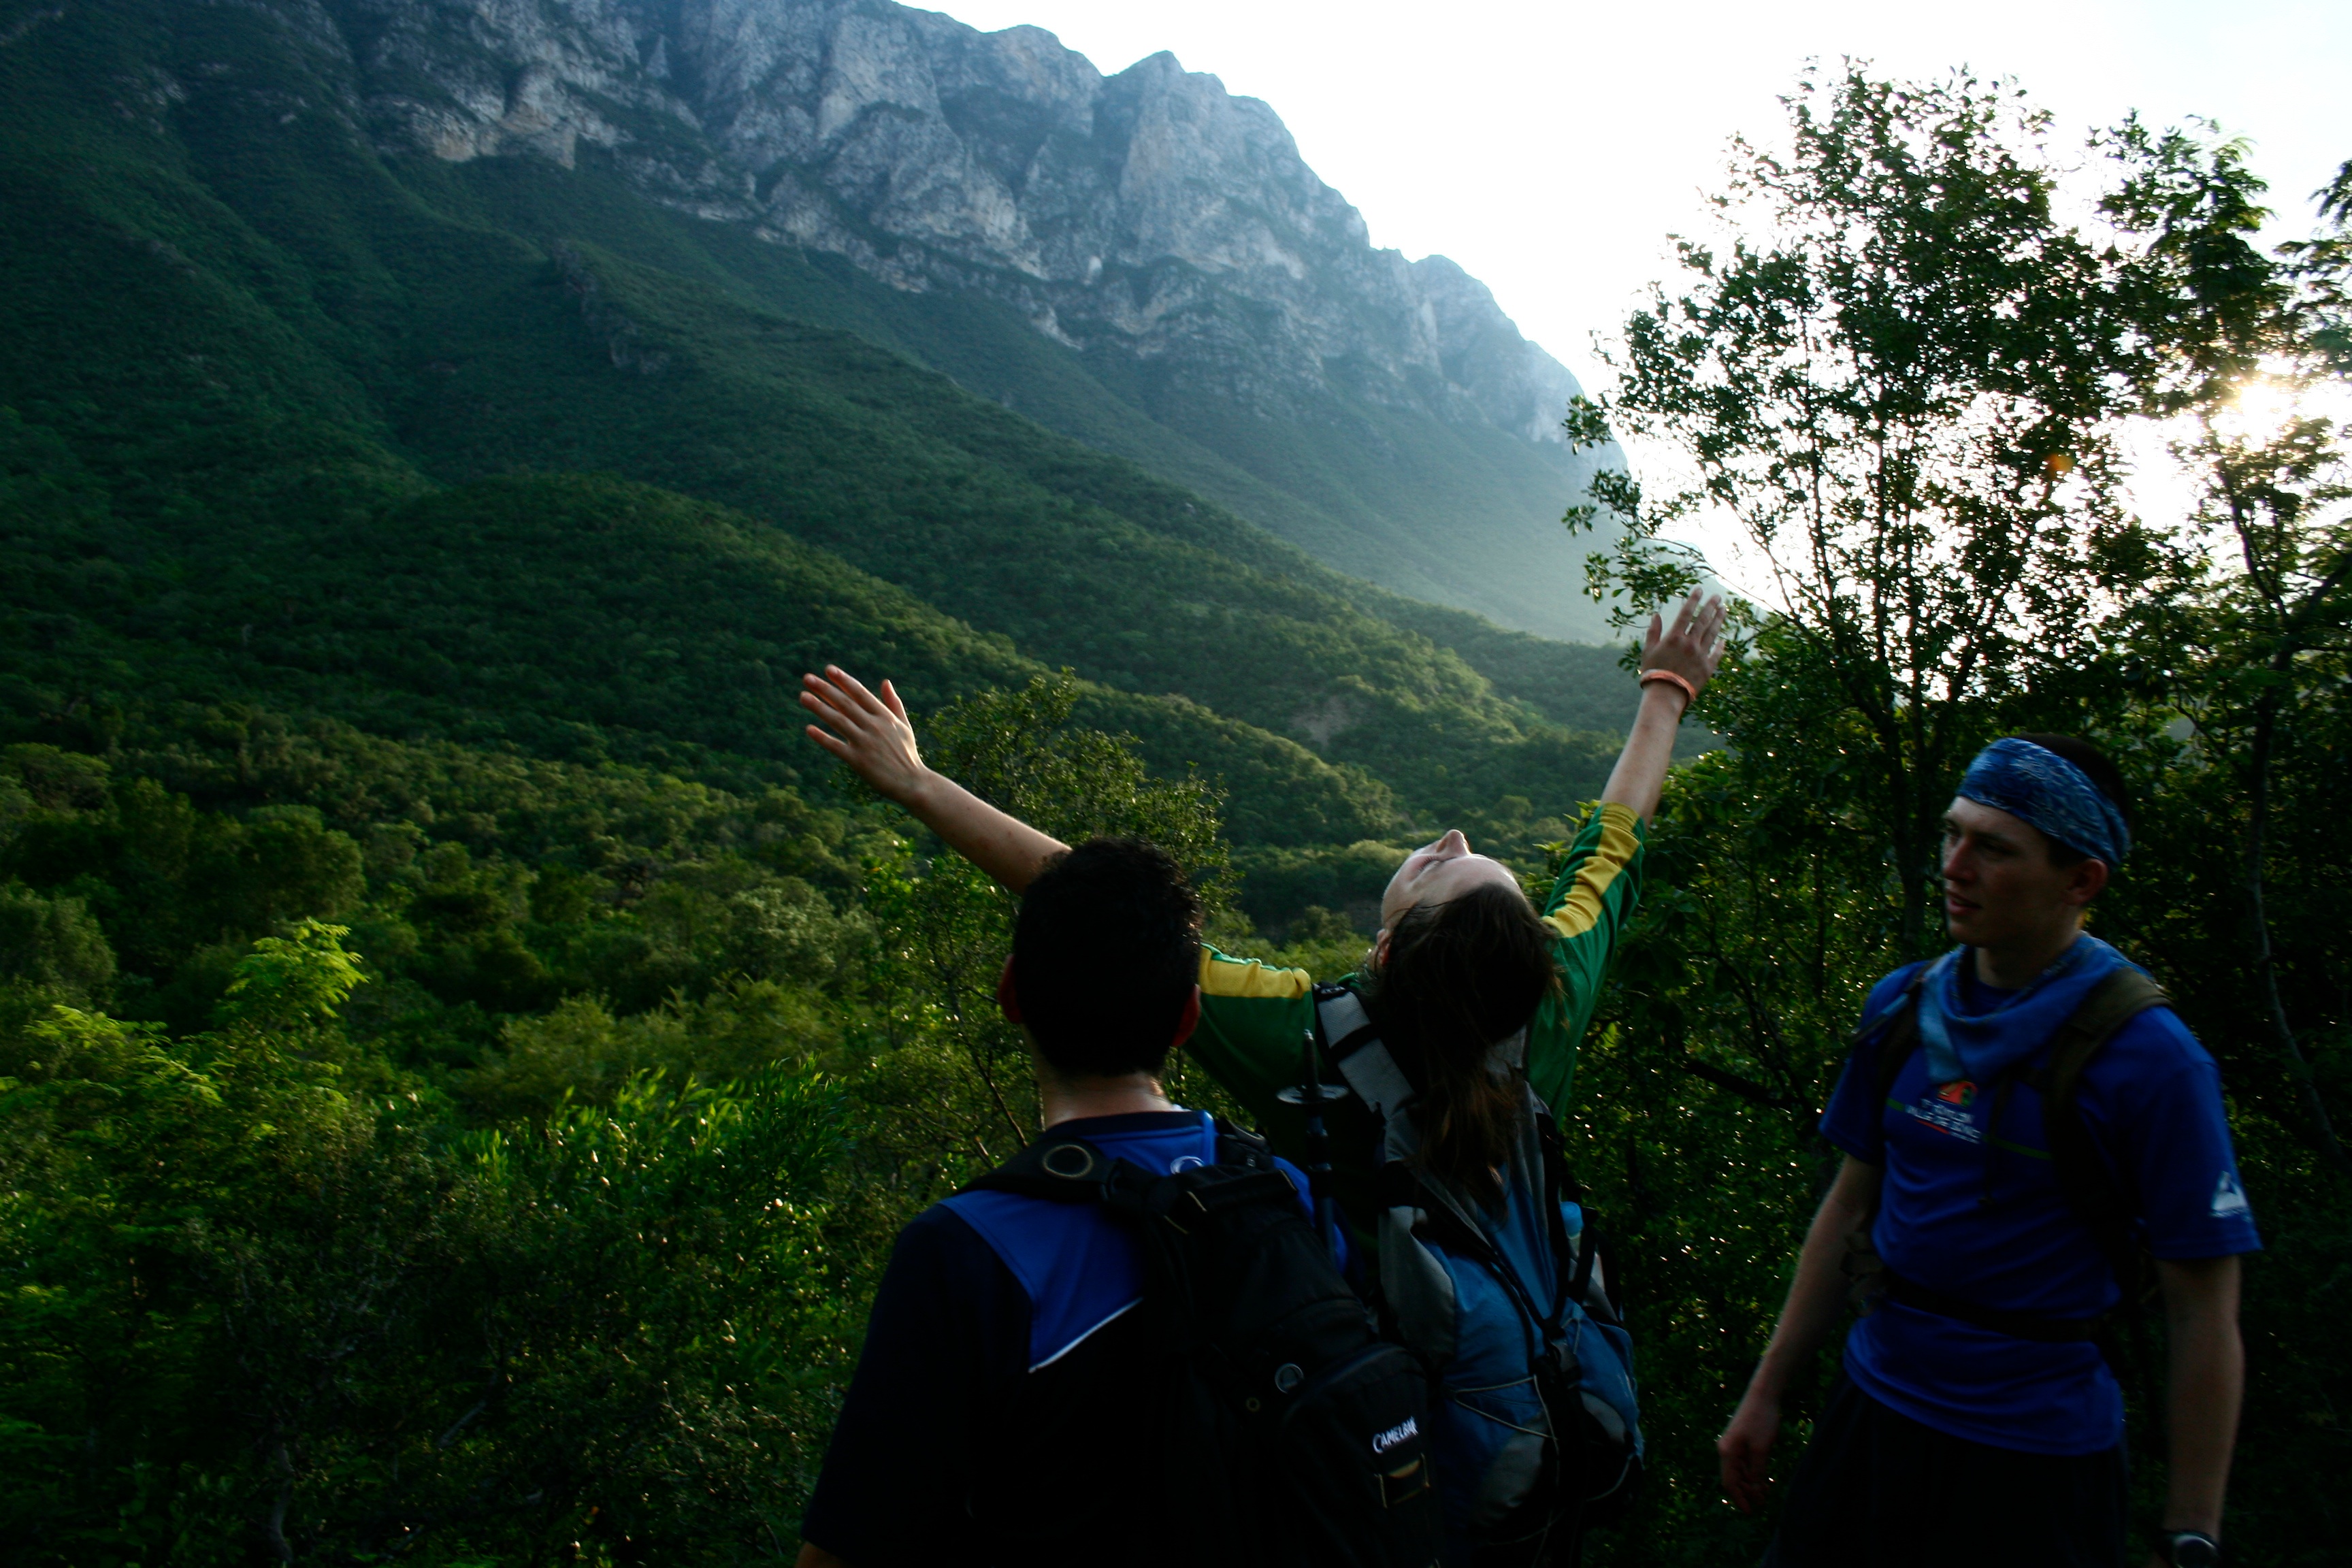
walking, mountain, hiking, adventure, mountain range, recreation, extreme sport, sports, backpacking, outdoor recreation, mountainous landforms